History of Moscow

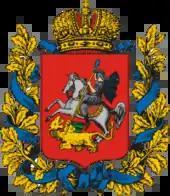
The coat of arms of Moscow Governorate

In the 16th and 17th centuries, the three circular defenses were built: Kitay-gorod (Китай-город), the White City (Белый город) and the Earthen City (Земляной город). However, in 1547, two fires destroyed much of the town, and in 1571 the Crimean Tatars captured Moscow, burning everything except the Kremlin. The annals record that only 30,000 of 200,000 inhabitants survived.